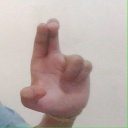
अक्षर: आ